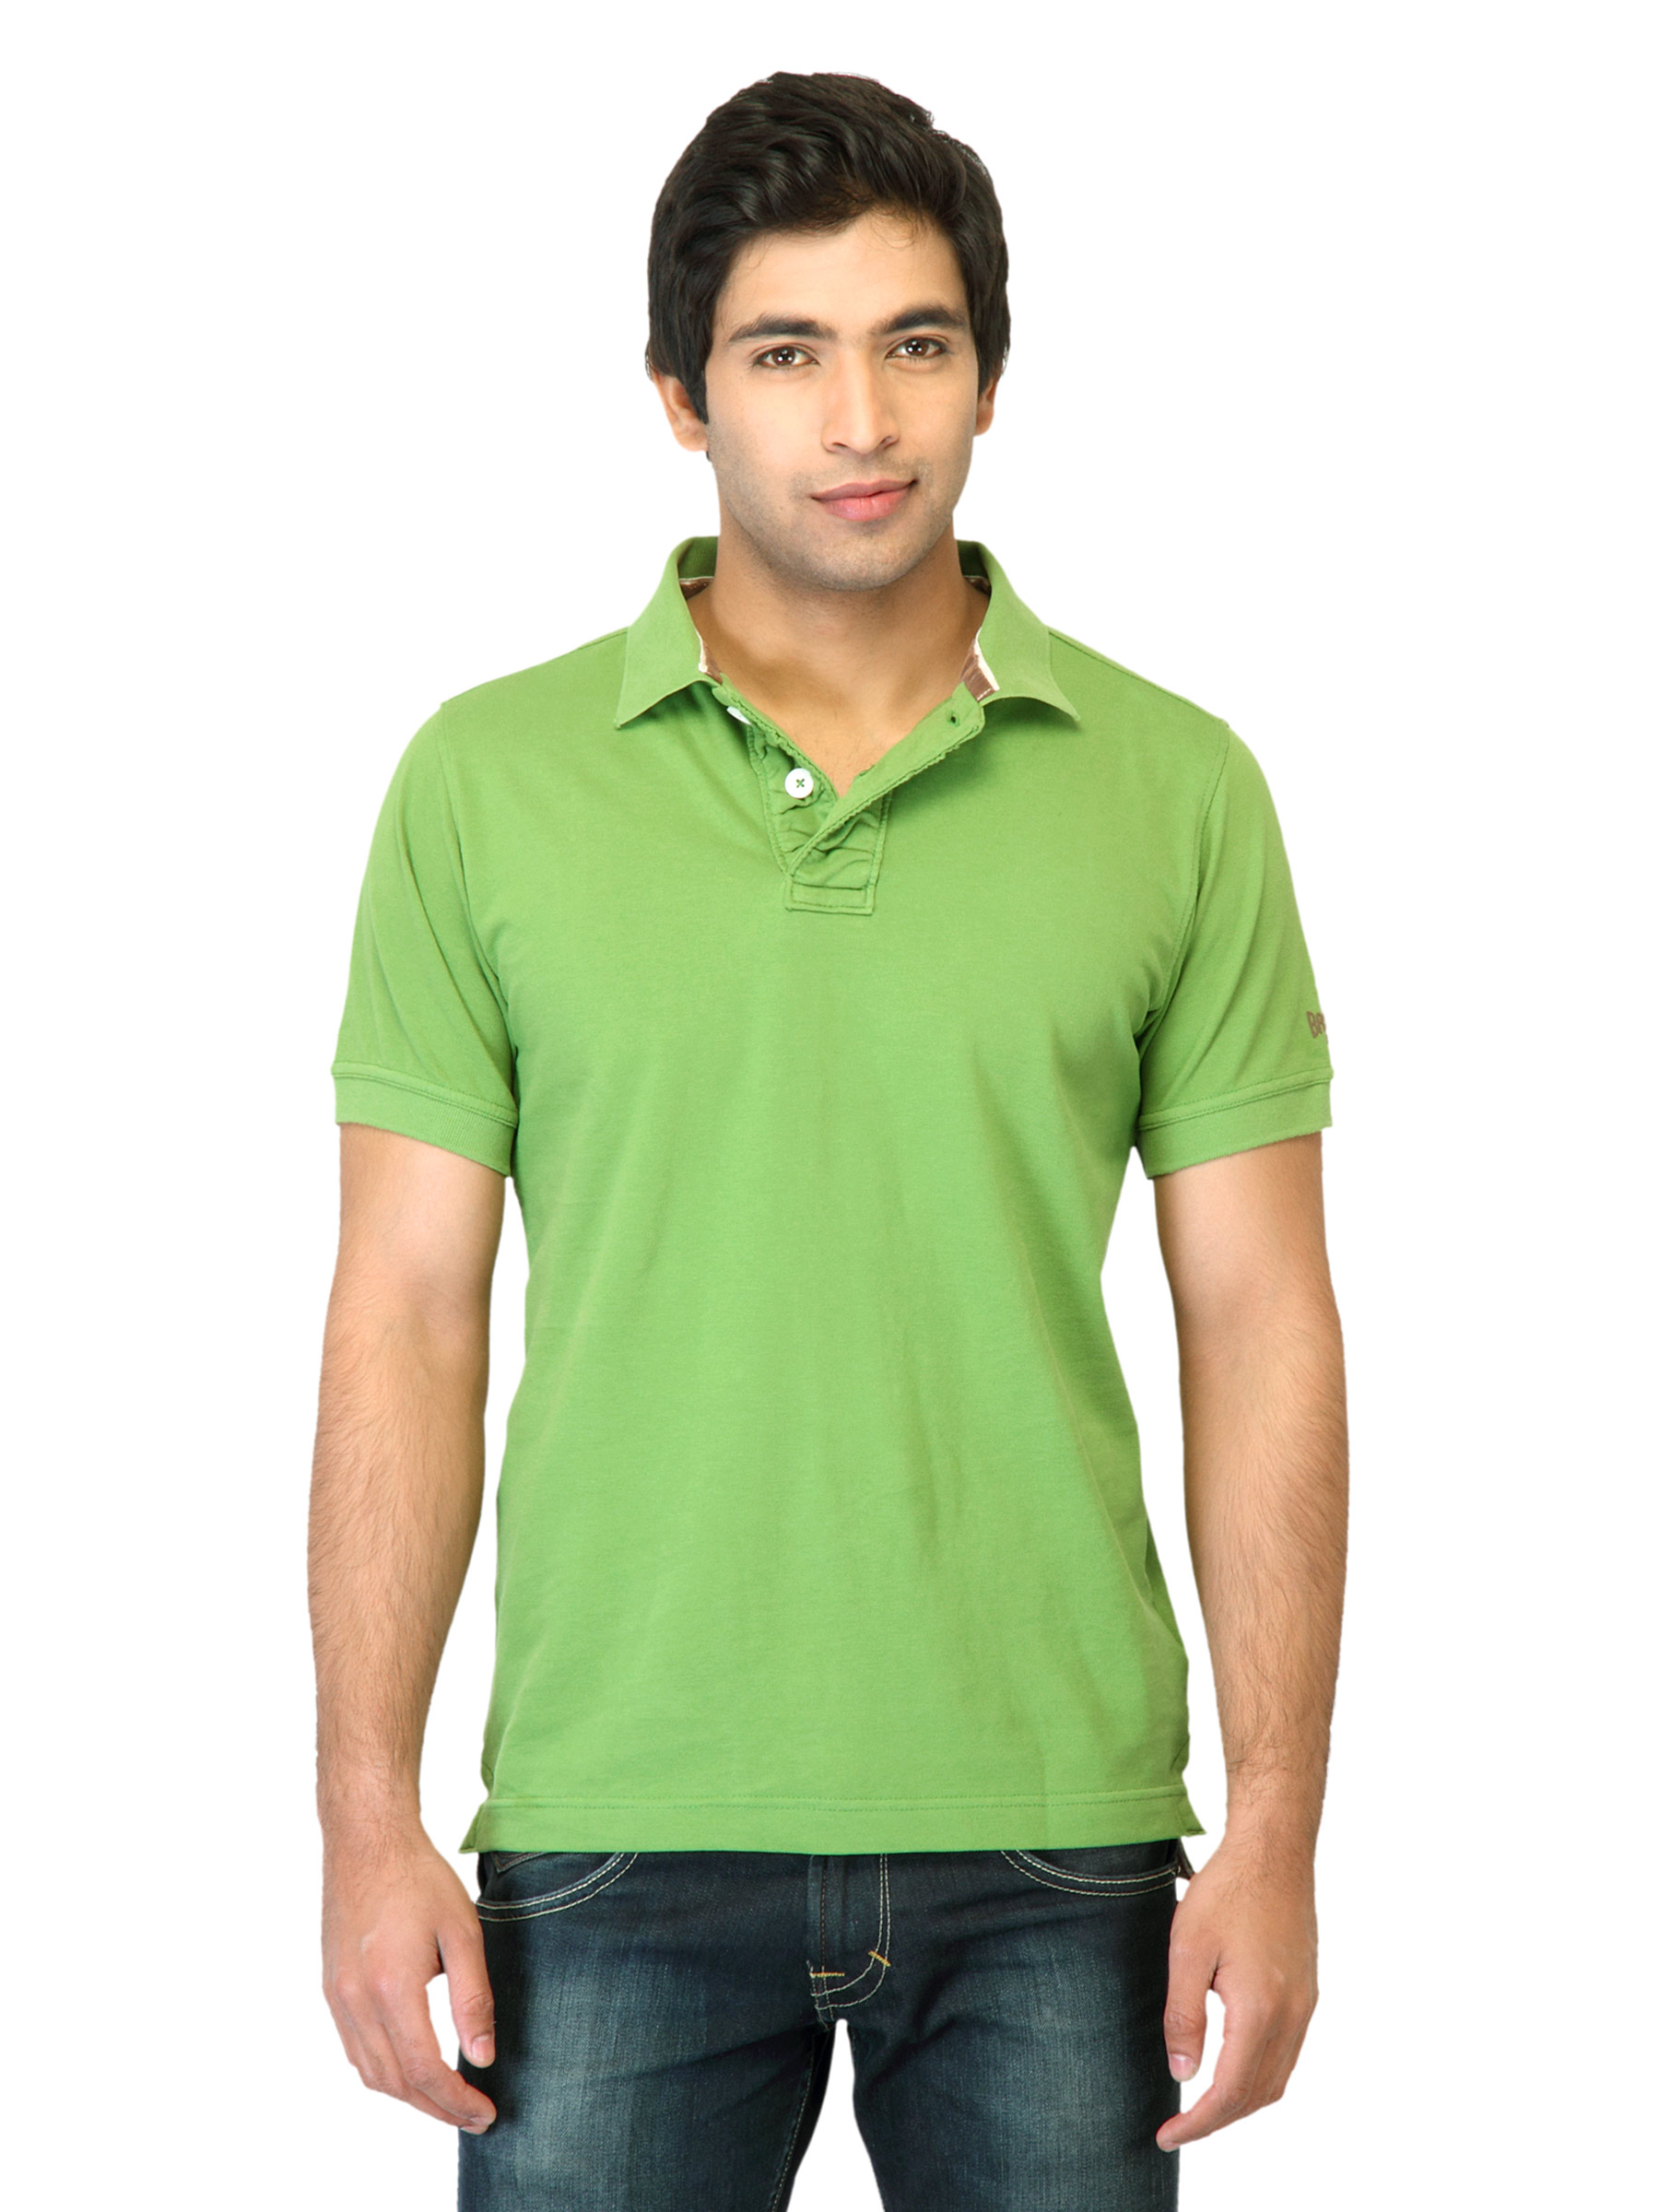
Basics Men Green Polo T-shirt
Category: Apparel / Topwear / Tshirts
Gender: Men
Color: Green
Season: Summer 2013
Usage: Casual